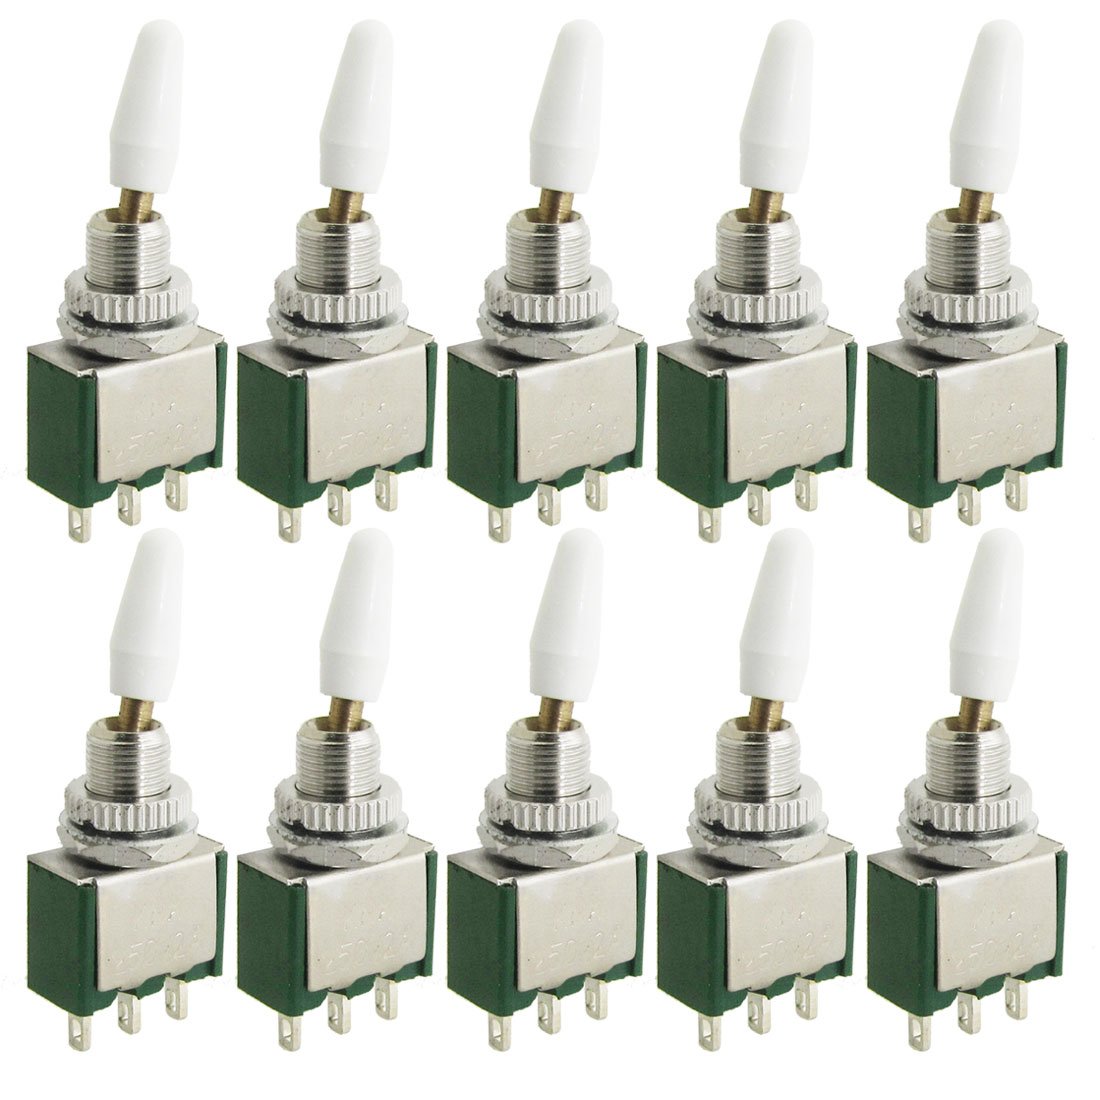
uxcell 10 Pcs AC 250V 2A ON/ON 2 Position SPDT Toggle Switch
Category: Industrial & Scientific
SPDT 3 Pins ON/ON 2 Position Toggle Switch. Can be used on low voltage or high voltage circuits suitable for switching lights or motors. Each switch comes with two hex nuts, a flat washer.
Features: Product Name : Toggle Switch;Rated Voltage & Current : AC 250V, 2A;Pin Number : 3 Pins | Position : 2 Positions(ON/ON);Type : SPDT | Mounting Hole Diameter : 5.8mm / 0.23";Body Size(Approx.) : 13 x 7.6 x 10mm / 0.5" x 0.3" x 0.4"(L*W*T) | Total Height : 36mm / 1.4";Material : Plastic, Metal | Weight : 48g;Package Content : 10 Pcs x Toggle Switch